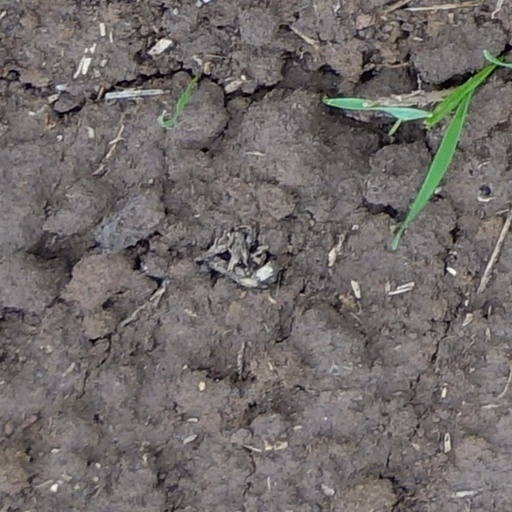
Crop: wheat